United States National Security Council

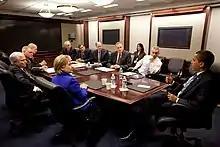
President Barack Obama at an NSC meeting in the Situation Room. Participants include Secretary of State Hillary Clinton, Secretary of Defense Robert Gates, National Security Advisor Gen. James L. Jones, Director of National Intelligence Dennis C. Blair, White House Counsel Greg Craig, CIA Director Leon Panetta, Deputy National Security Advisor Tom Donilon, Vice Chairman of the Joint Chiefs of Staff Gen. James Cartwright, and White House Chief of Staff Rahm Emanuel

On May 26, 2009, President Barack Obama merged the White House staff supporting the Homeland Security Council (HSC) and the National Security Council into one National Security Staff (NSS). The HSC and NSC each continue to exist by statute as bodies supporting the president. The name of the staff organization was changed back to National Security Council Staff in 2014.